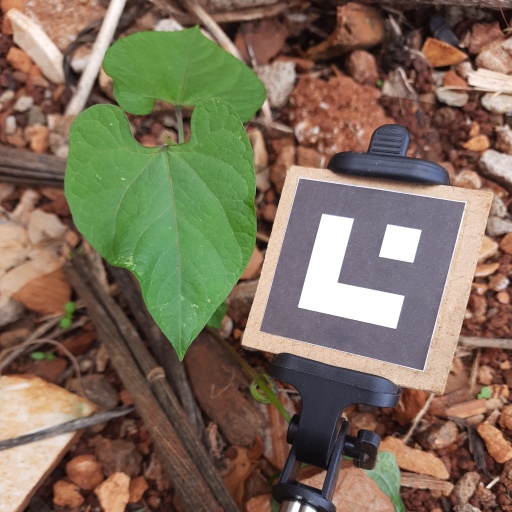
Observations: wavy surface, no eating holes, under shade